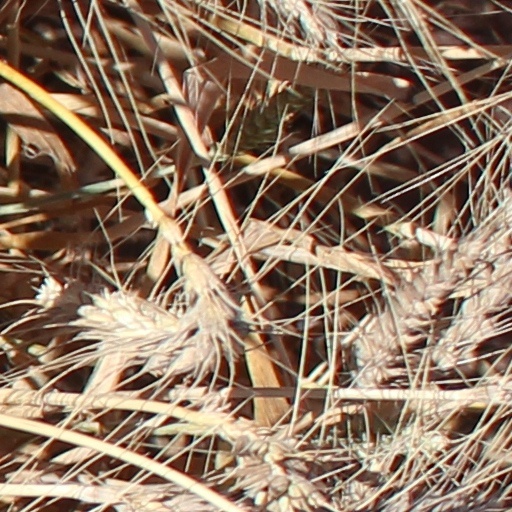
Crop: wheat